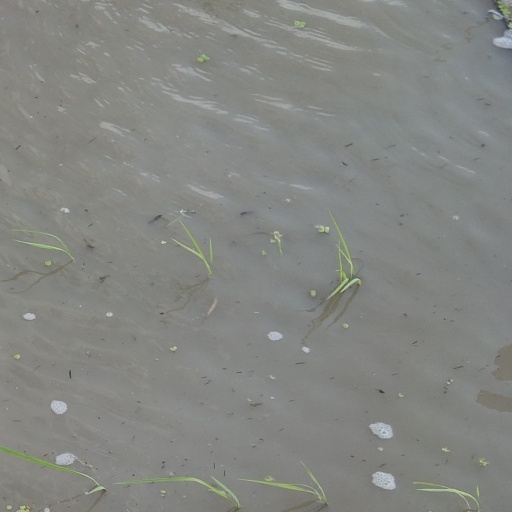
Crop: rice